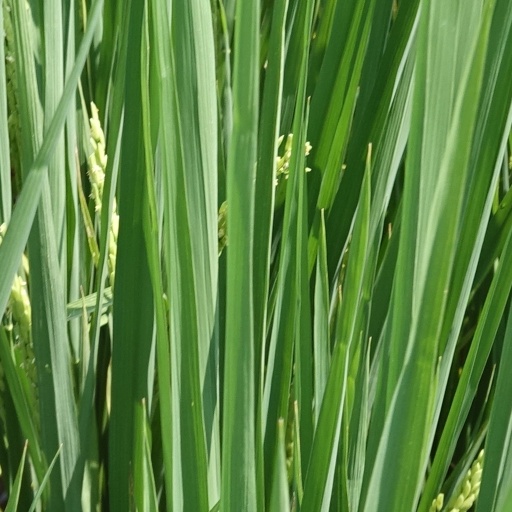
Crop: rice